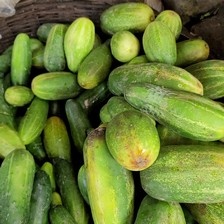
Label: cucumber